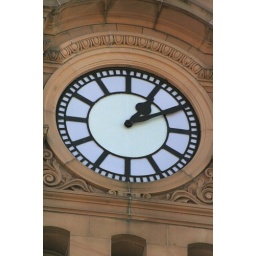
Detail of the clock in the Hobart GPO tower